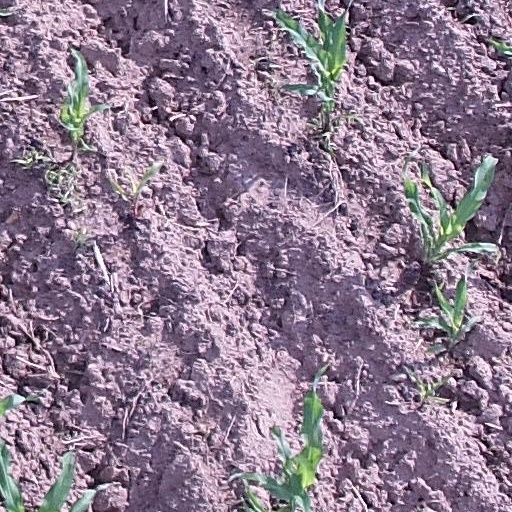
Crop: maize; corn